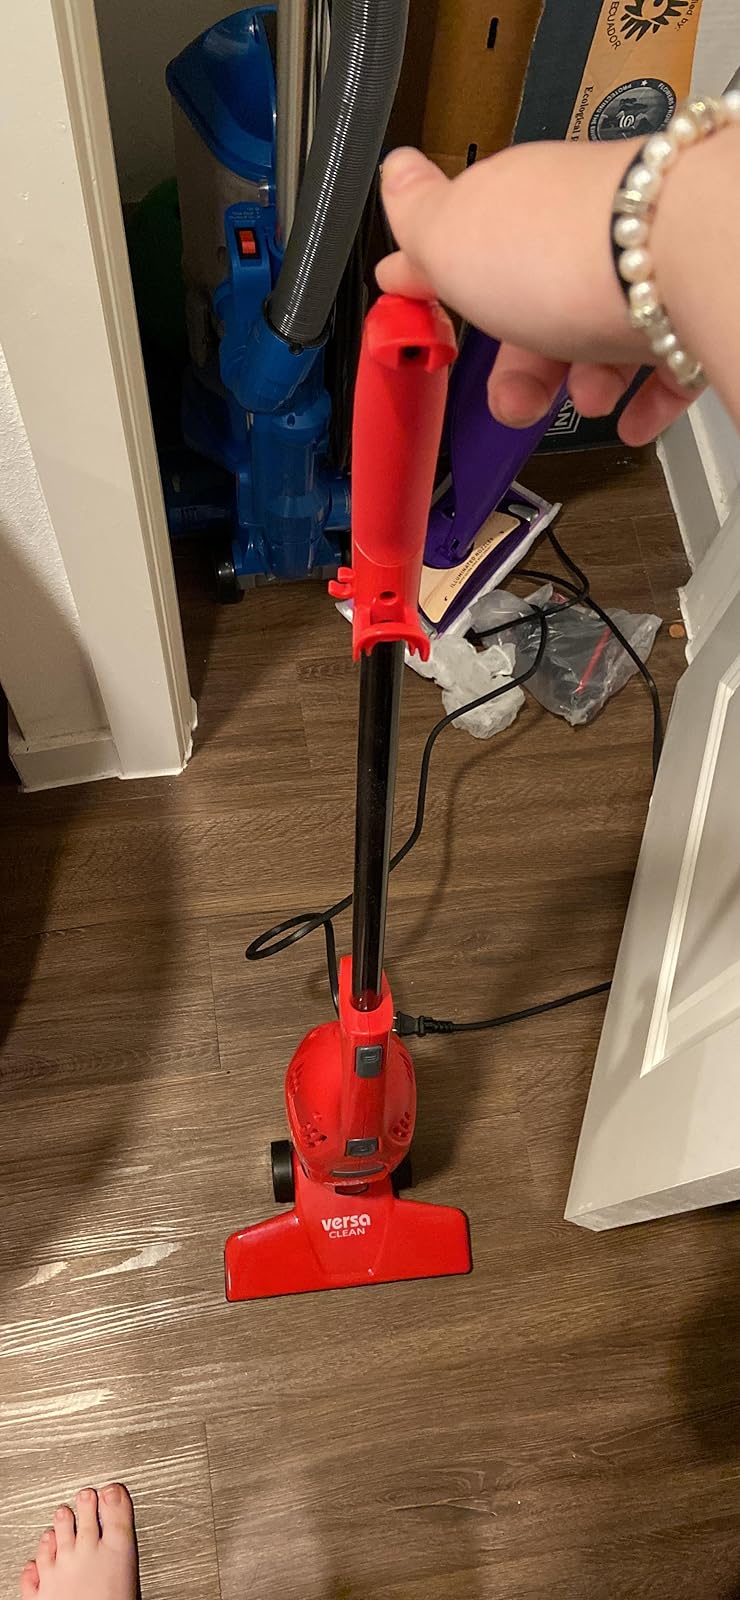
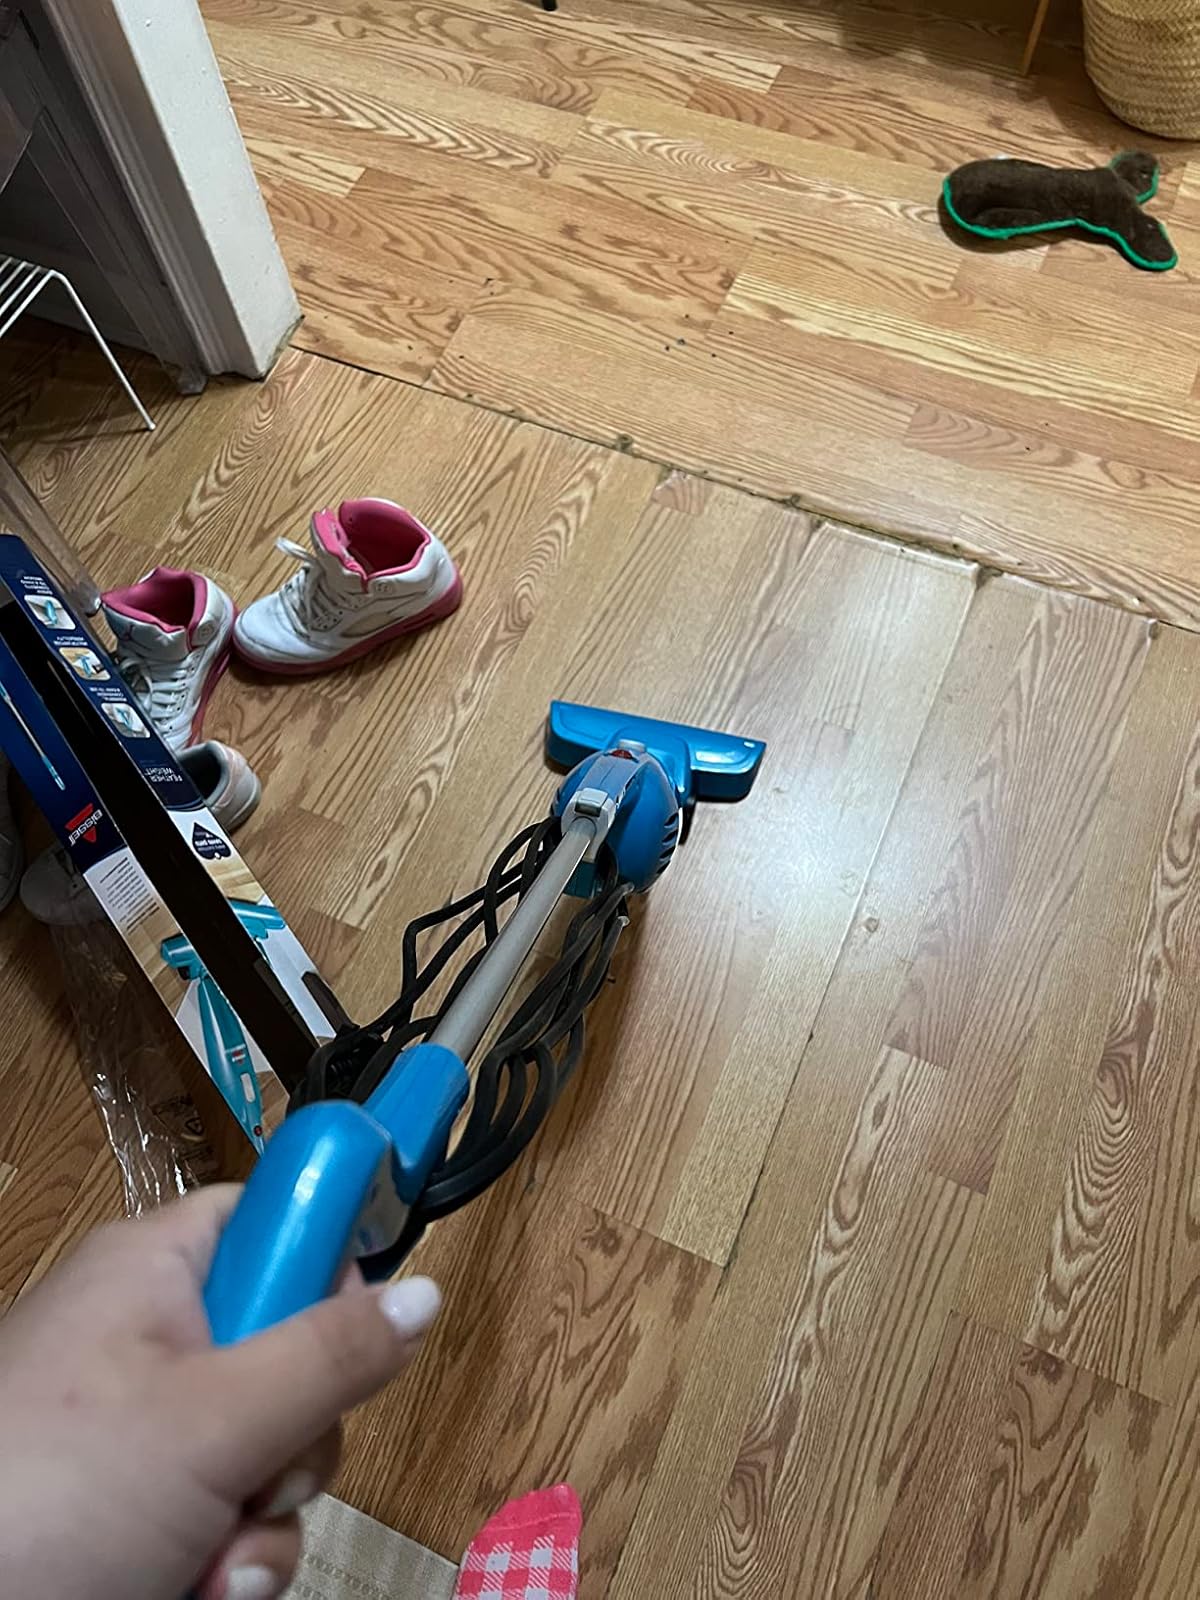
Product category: items_vacuum
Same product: no